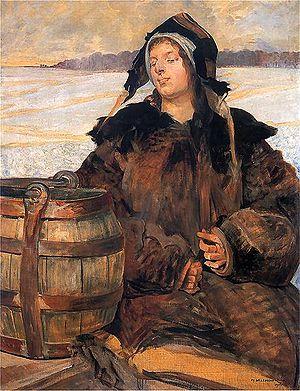
Un seau, également appelé chaudière en français québécois, est un récipient en forme de cylindre, ou de cône tronqué, à fond généralement plat, et muni d'une anse rabattable pour le transport. Il est utilisé pour le transport de liquides et parfois de solides. Il peut également être un emballage pour le stockage de certains produits industriels ou alimentaires, auquel cas il possède un couvercle de fermeture.